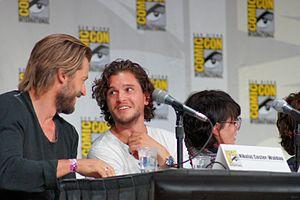
Christopher Harington, dit Kit Harington est un acteur et producteur de cinéma britannique, né le 26 décembre 1986 à Acton.